John Luscombe

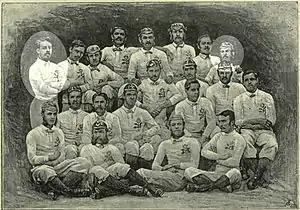
1871 England squad with Gipsies players JE Bentley (left) and JH Luscombe (right) highlighted

A number of sources suggest that John and his brother Francis were the first brothers to appear together in a rugby international, in the very first international in 1871. However, this is a misconception because Francis Luscombe did not play in that very first international, though his brother did. He played his club rugby for Gipsies Football Club, a club founded in October 1868, by three Old Tonbridgians one of whom was his brother, Francis. These three men were keen on football and wanted to provide a football club in London with which Tonbridge's former pupils could affiliate, much as the Marlborough Nomads served Marlborough College. John had not attended Tonbridge, but played due to his family ties. His aptitude for the game was such that he was selected to play in the first international match, Scotland vs England in 1871. However, his career was severely limited by time spent at sea. As the eldest son in a family that owned considerable shipping interests he had certain expectations to pursue a career in that field. He subsequently became a marine underwriter.